XIX Army Corps

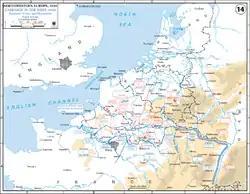

The operation began the following day under French artillery fire, which Guderian blames on an action by Von Kleist and Air Force General Hugo Sperrle which had taken away resources from anti-artillery actions. The final operational plan was given out just some seven hours and 45 minutes before the attack was to be carried out, in the form of "Korpsbefehl Nr. 3." The attack was to be supported by eight hours of aerial bombardment at massive scale before the ground forces' attack, which was to be launched at 16:00. On the German right, 2nd Panzer Division was to advance across the Meuse river on both sides of Donchery and seize the heights on the south bank of the river. In the center, 1st Panzer Division would cross the river just west of Sedan and attack between Glaire and Torcy. On the left flank, 10th Panzer Division would cover 1st Panzer by securing eastern Sedan and moving southeast towards Bazeilles and then crossing the river between Sedan and Bazeilles. The operational plan was further specified at noon, with the "Divisionsbefehl Nr. 5".